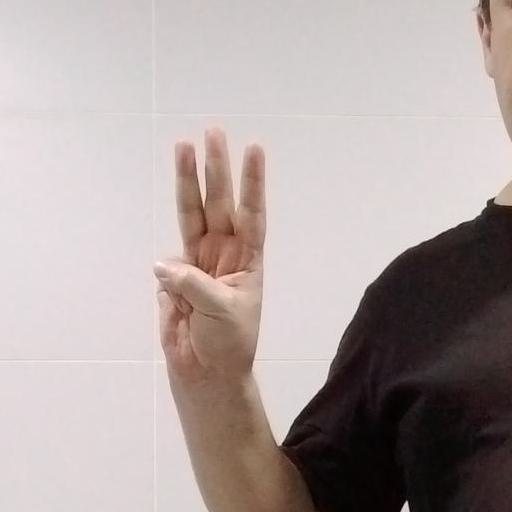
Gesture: three